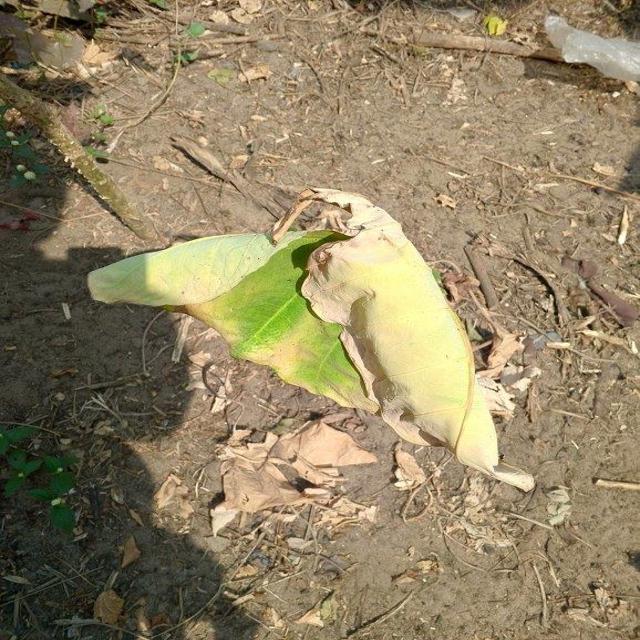
Label: Mid_Blight